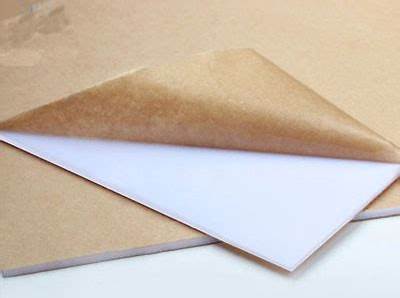
Waste category: paper